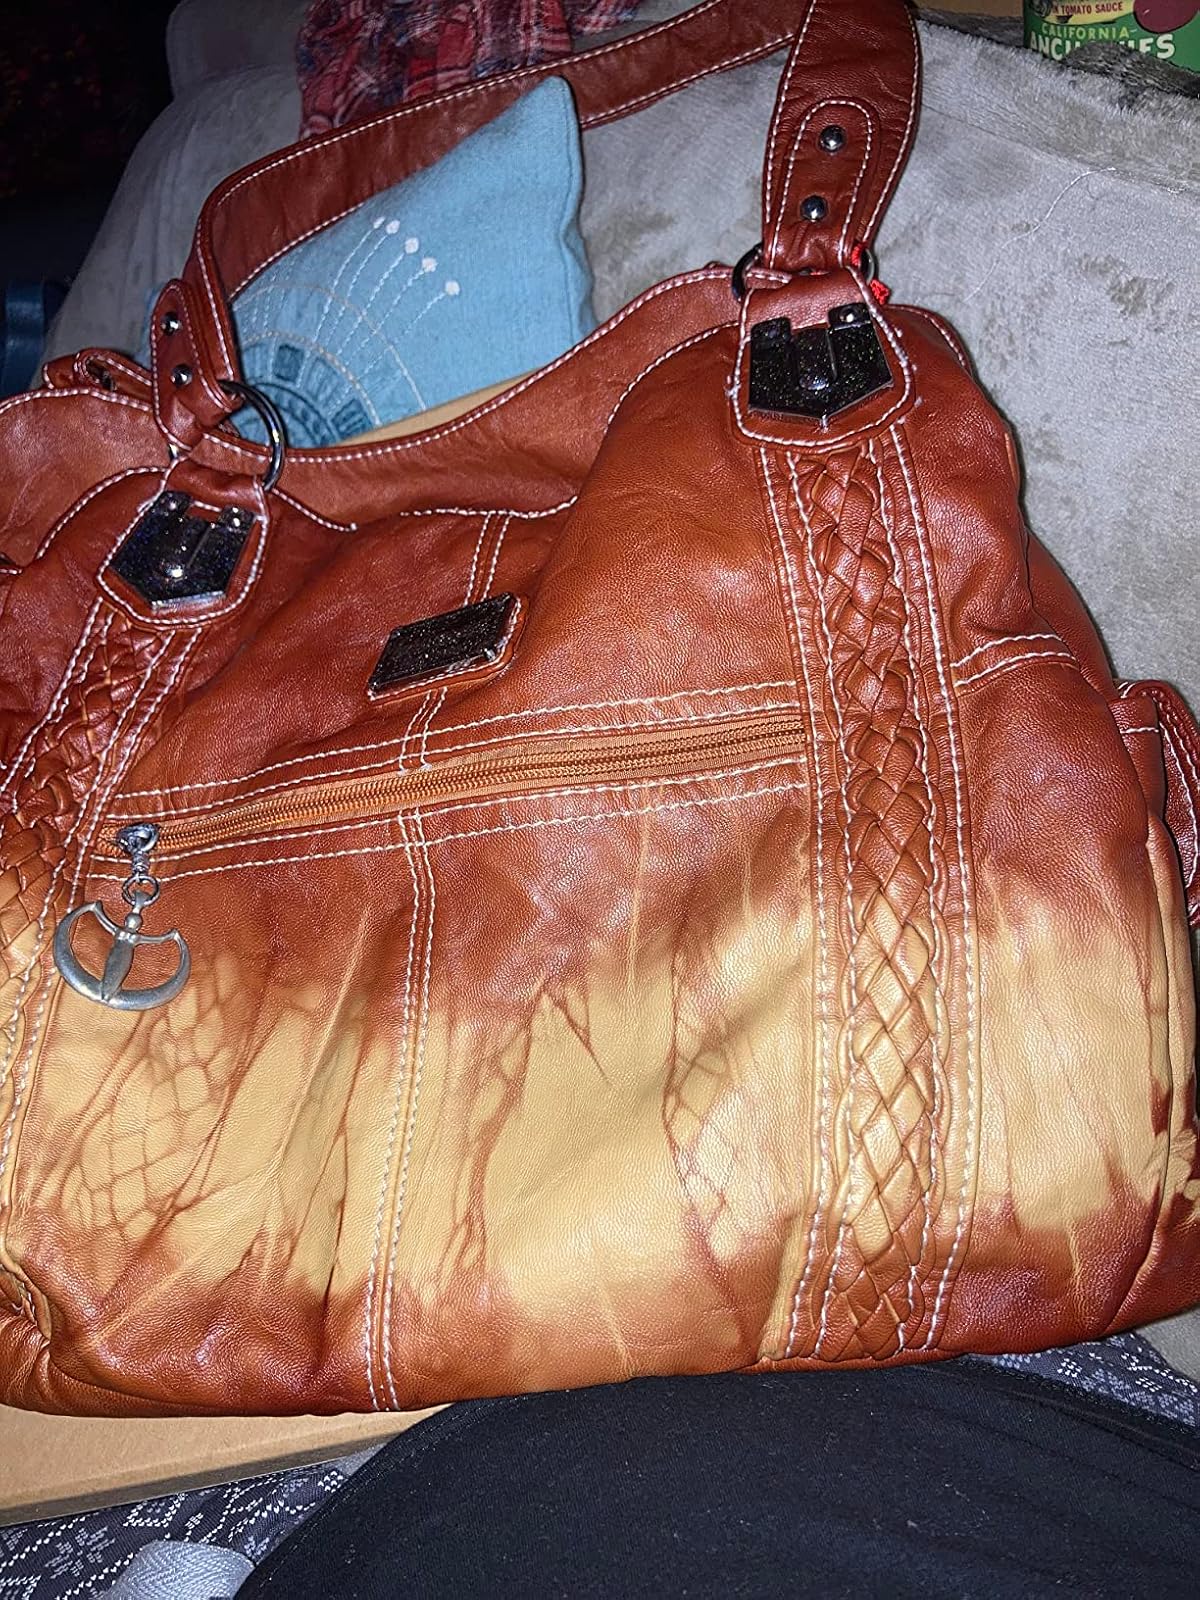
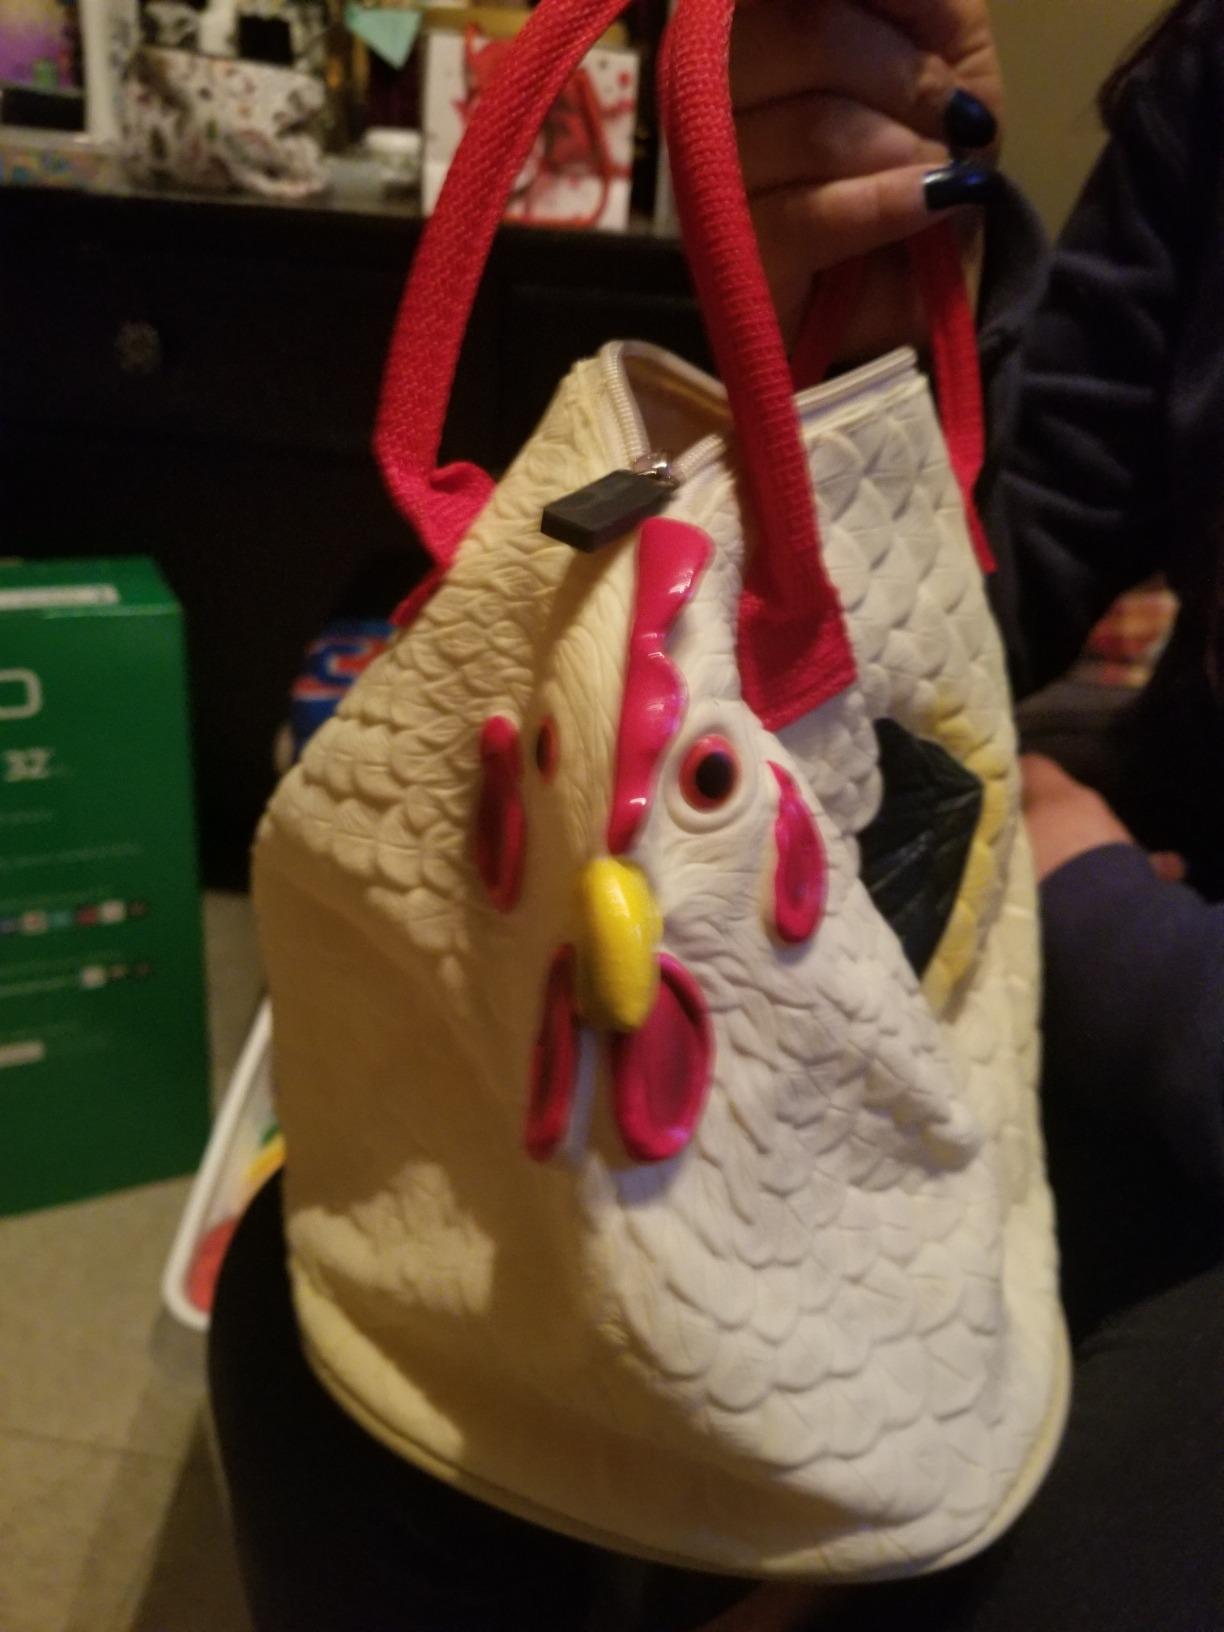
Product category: accessories_handbag
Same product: no